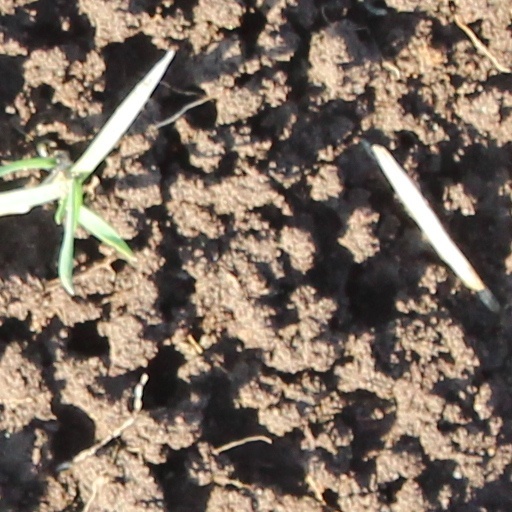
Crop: wheat